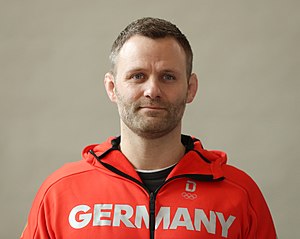
Ole Bischof
Ole Bischof
Ole Bischof er en tysk judoka, som har specialiseret 81 kg-klassen. Han repræsenterede Tyskland under Sommer-OL 2012 i London, hvor han vandt sølv. Desuden har han vundet guld ved legene i Beijing.